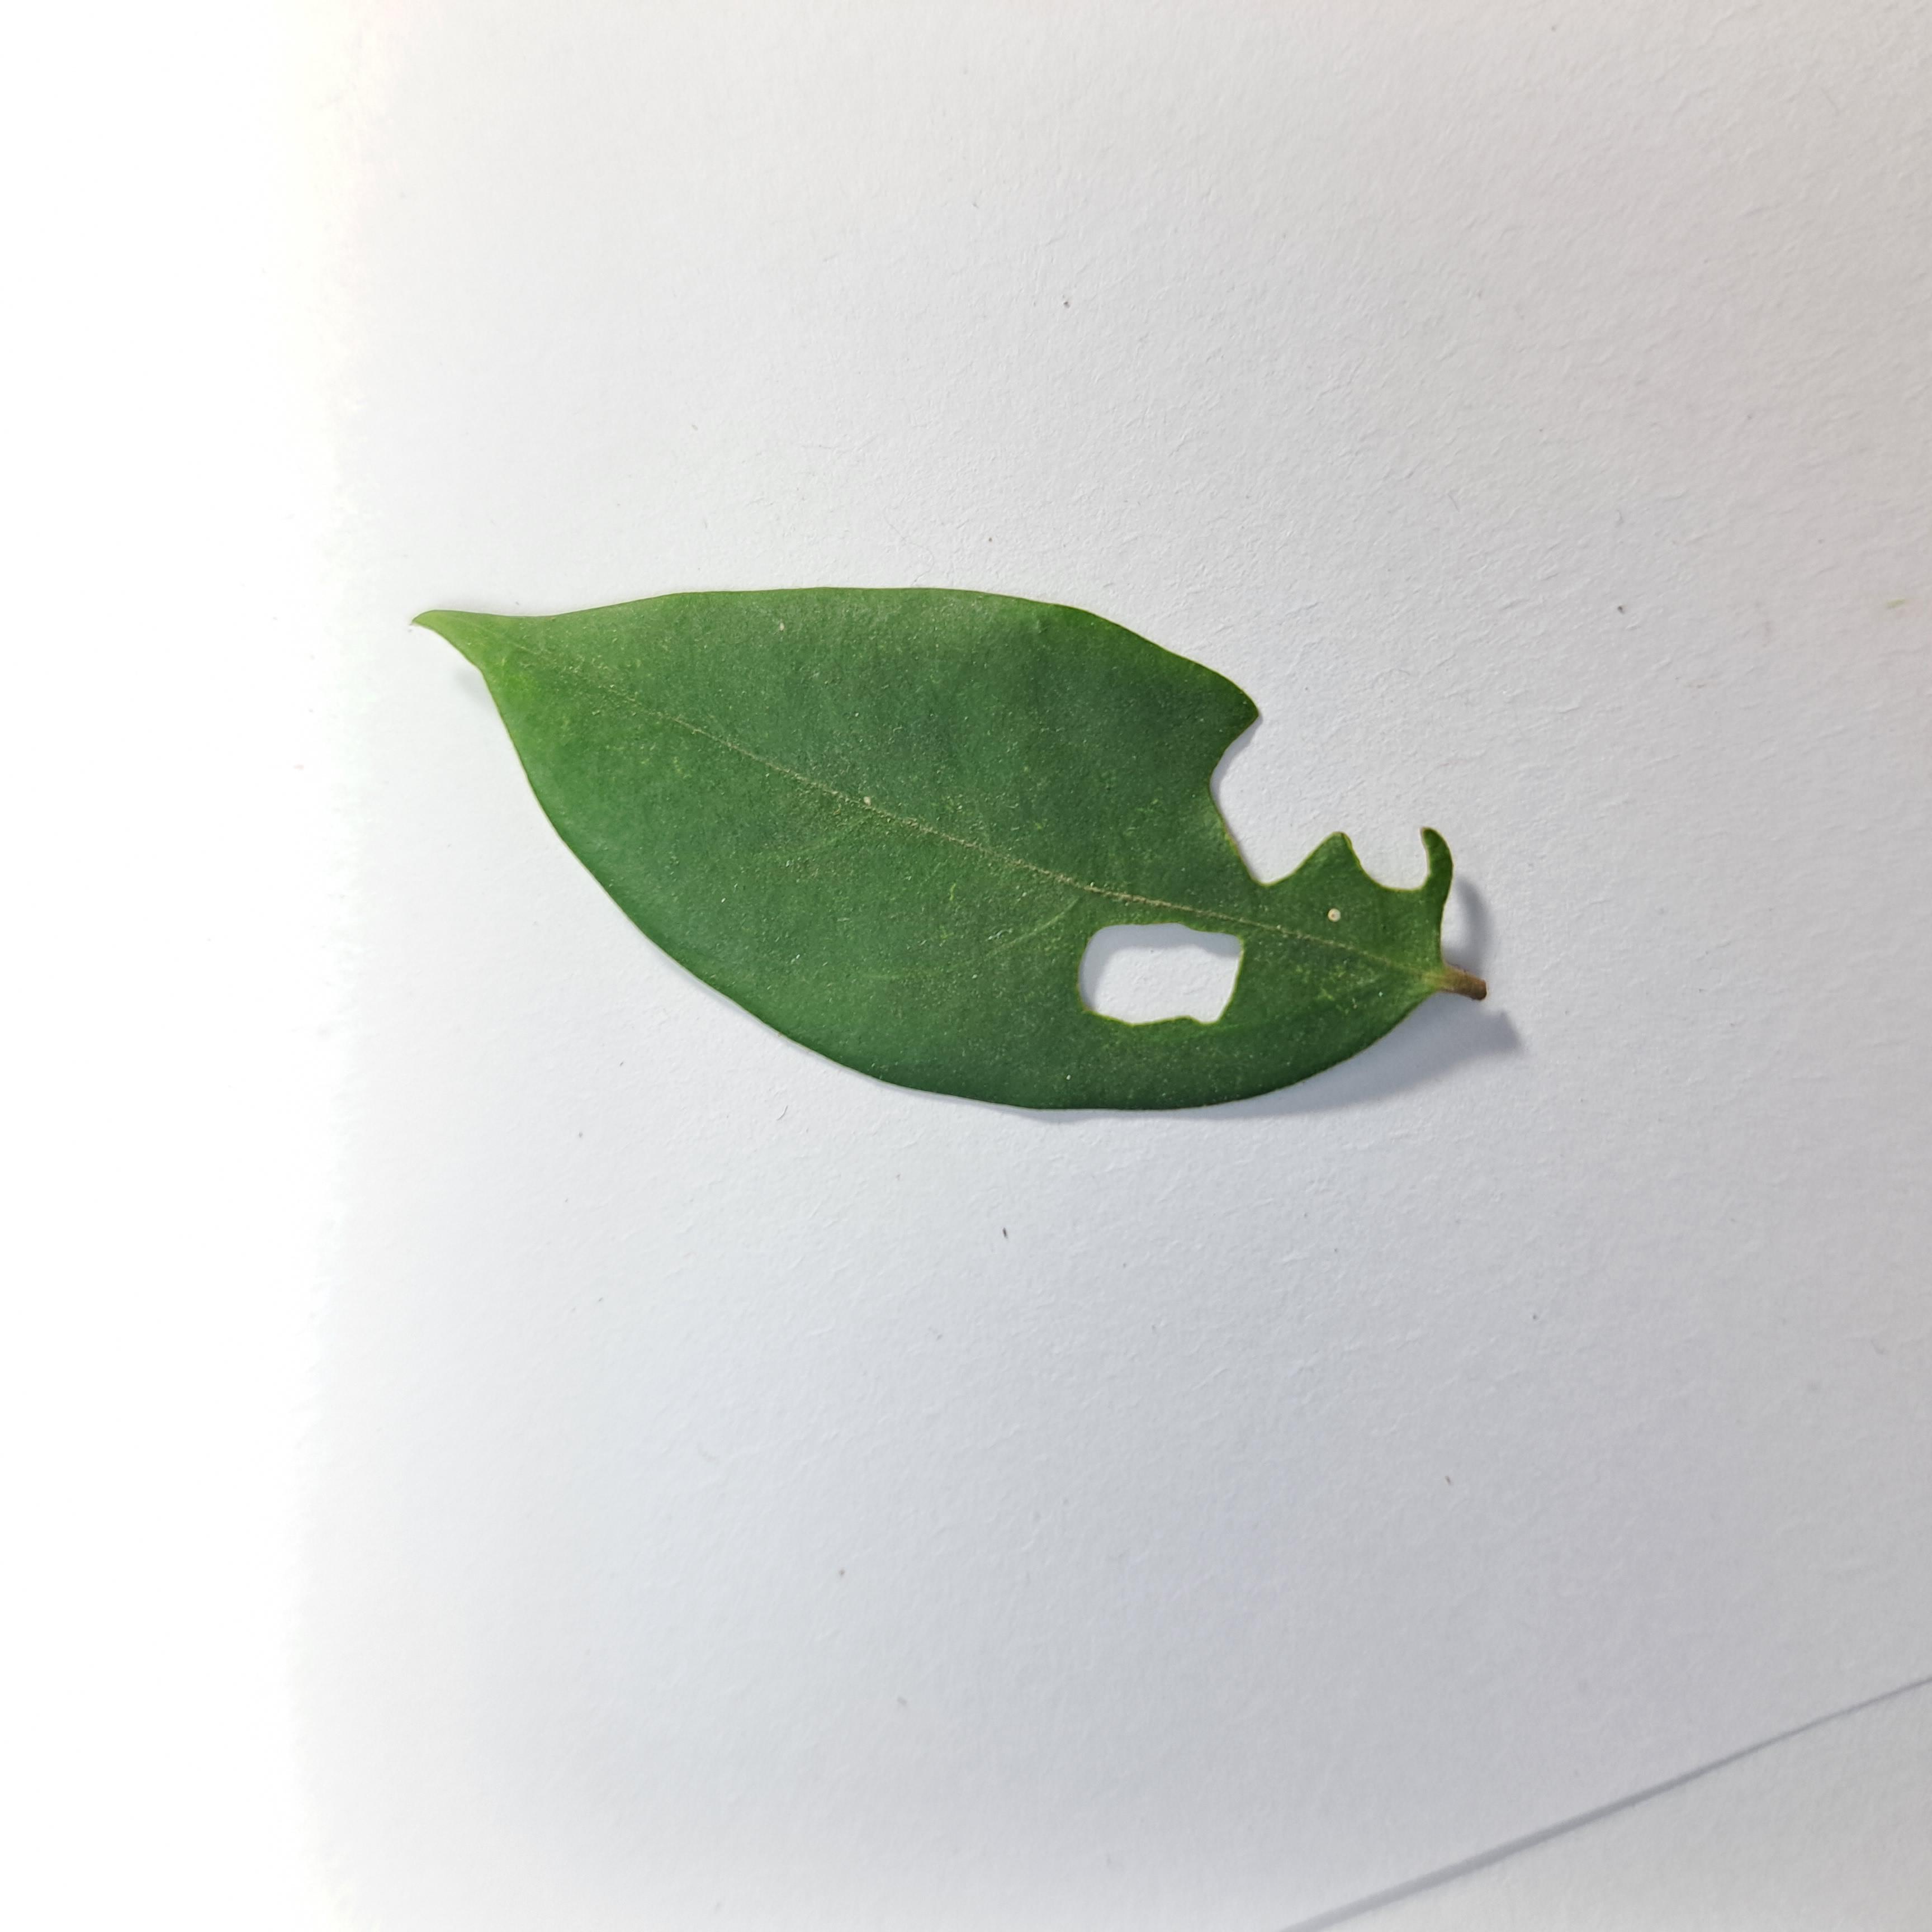
Label: Insect Hole leaves